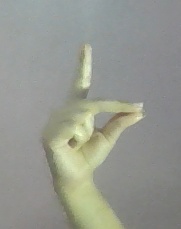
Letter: ta